Nimmitabel

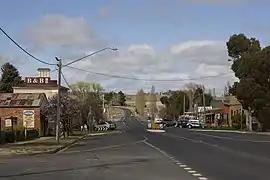
The main street of Nimmitabel, 2010

Nimmitabel is a small town in the Monaro region in southeast New South Wales, Australia, in the Snowy Monaro Regional Council local government area. At the , Nimmitabel had a population of 324.